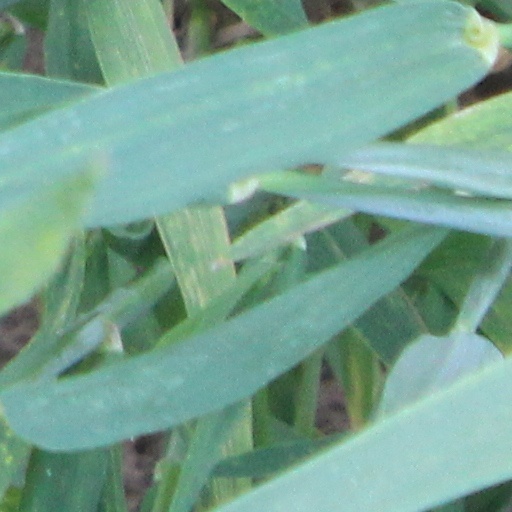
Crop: wheat